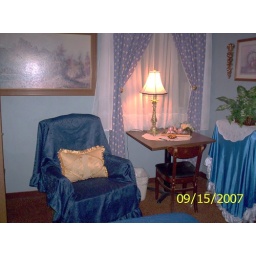
Orb by desk chair